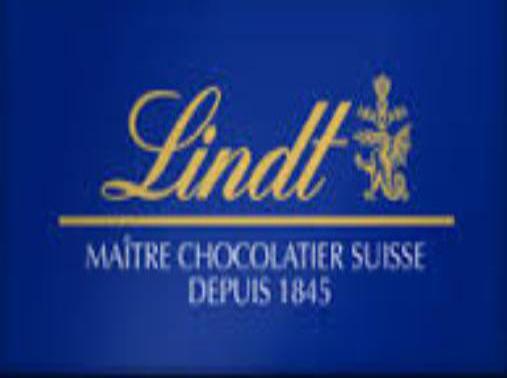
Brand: lindt
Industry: Food